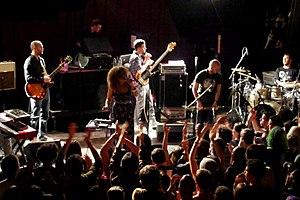
Bonobo (alias Simon Green) Live Band avec Andreya Triana - Avril 2010
Simon Green alias Bonobo, né le 30 mars 1976, est un producteur, compositeur et DJ anglais, sur le label Ninja Tune.
Andreya Triana est une chanteuse, auteur-compositrice et interprète originaire du sud-est de Londres et actuellement basée à Brighton.